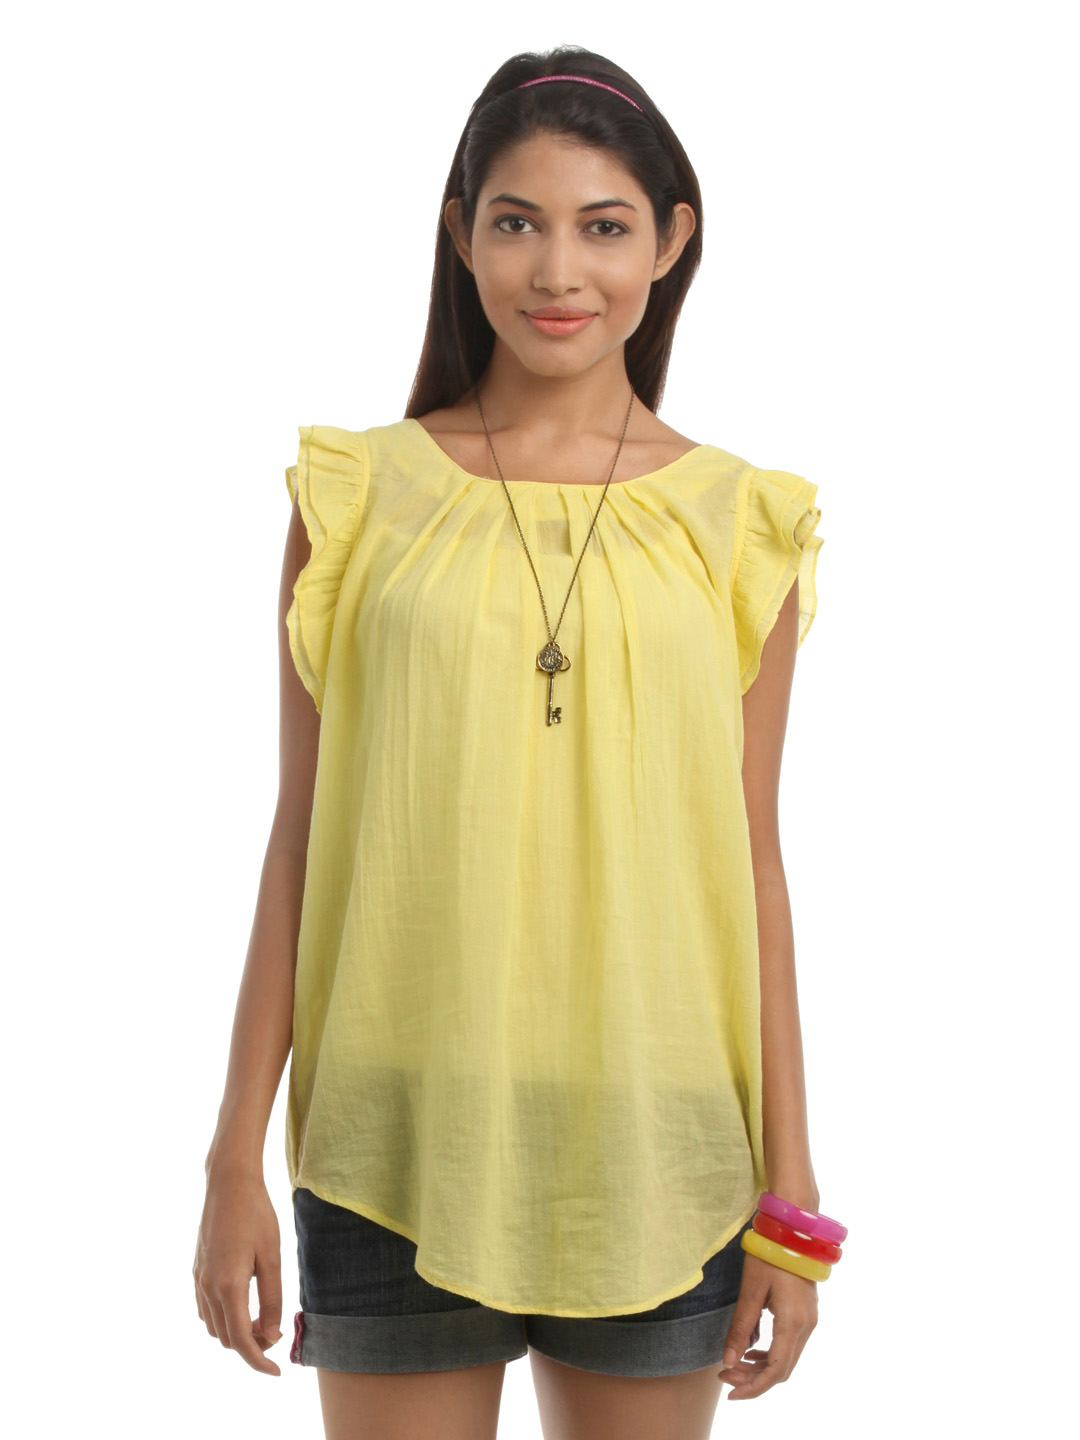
Vero Moda Women Yellow Tunic
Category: Apparel / Topwear / Tunics
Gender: Women
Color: Yellow
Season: Summer 2012
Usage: Casual